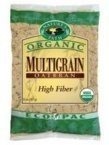
Item Name: NATURES PATH CEREAL FLK MULTIGRAIN ORG ECO, 32 OZ, PK- 6
Value: 192.0
Unit: Fl Oz

Price: 35.74